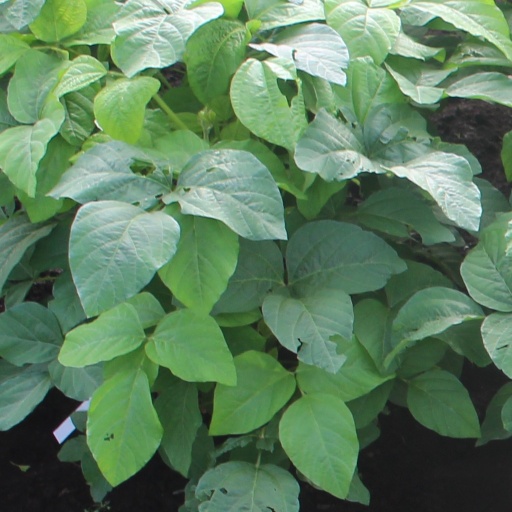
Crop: soybean